Split-twig figurine

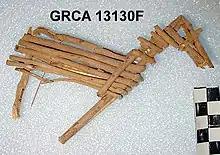
A split-twig figurine found in Grand Canyon National Park.

A split-twig figurine is one of many artifacts located around several Western states of the United States, specifically Arizona, Utah, Nevada and California. They are made from flexible wooden twigs, such as willow, and are split down the middle and wrapped carefully, usually into animal shapes. There are several variations in wrapping styles across the states, and are thought to have had various functions as well in past societies. They have been radiocarbon dated, among other techniques, to between 2,000 and 4,000 years ago. This places split-twig figurines around roughly the Archaic and Late Archaic era of North America.